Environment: lab
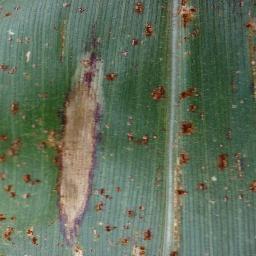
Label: northern_corn_leaf_blight